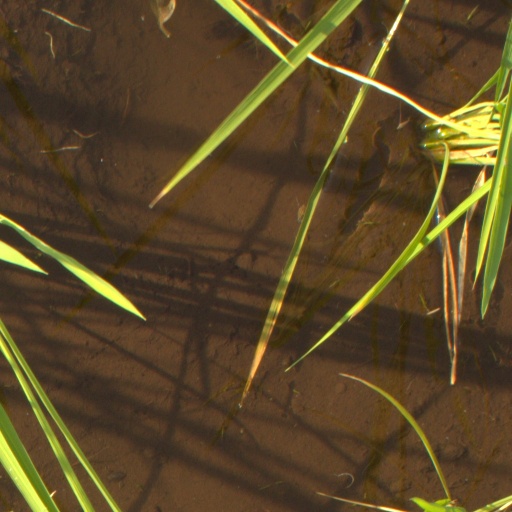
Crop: rice